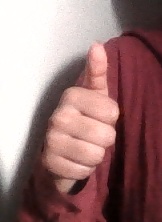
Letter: aleff